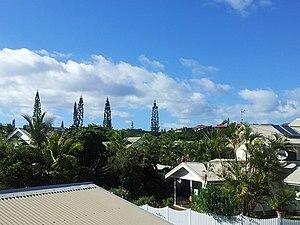
Habitations du quartier Ngéa-Tuband à Nouméa
La ville de Nouméa était divisée administrativement en huit « grands quartiers » eux-mêmes divisés en 39 quartiers.
Nouméa, principale ville portuaire de Nouvelle-Calédonie, est le chef-lieu de cette collectivité d'outre-mer française au statut spécifique et de la Province Sud, située sur une presqu'île de la côte sud-ouest de la Grande Terre.